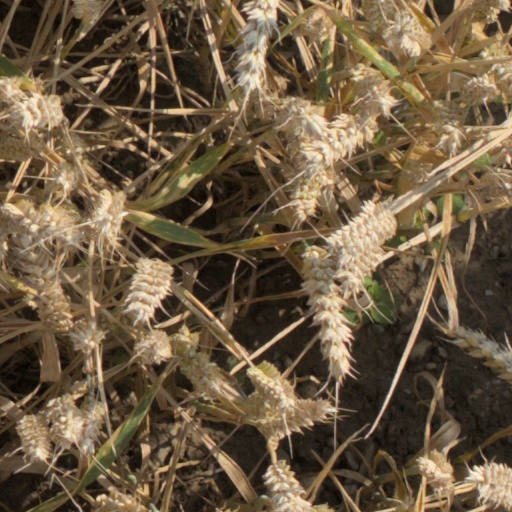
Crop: wheat